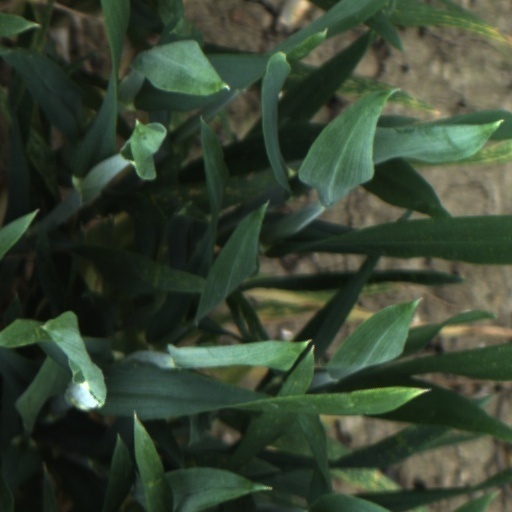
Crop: wheat